War of the Supremes

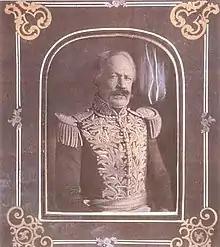
José Maria Obando

It is impossible to say whether the charges were cooked up by the government, or whether they were true. Obando decided to escape from Pasto in July 1840 and to enter into open rebellion.